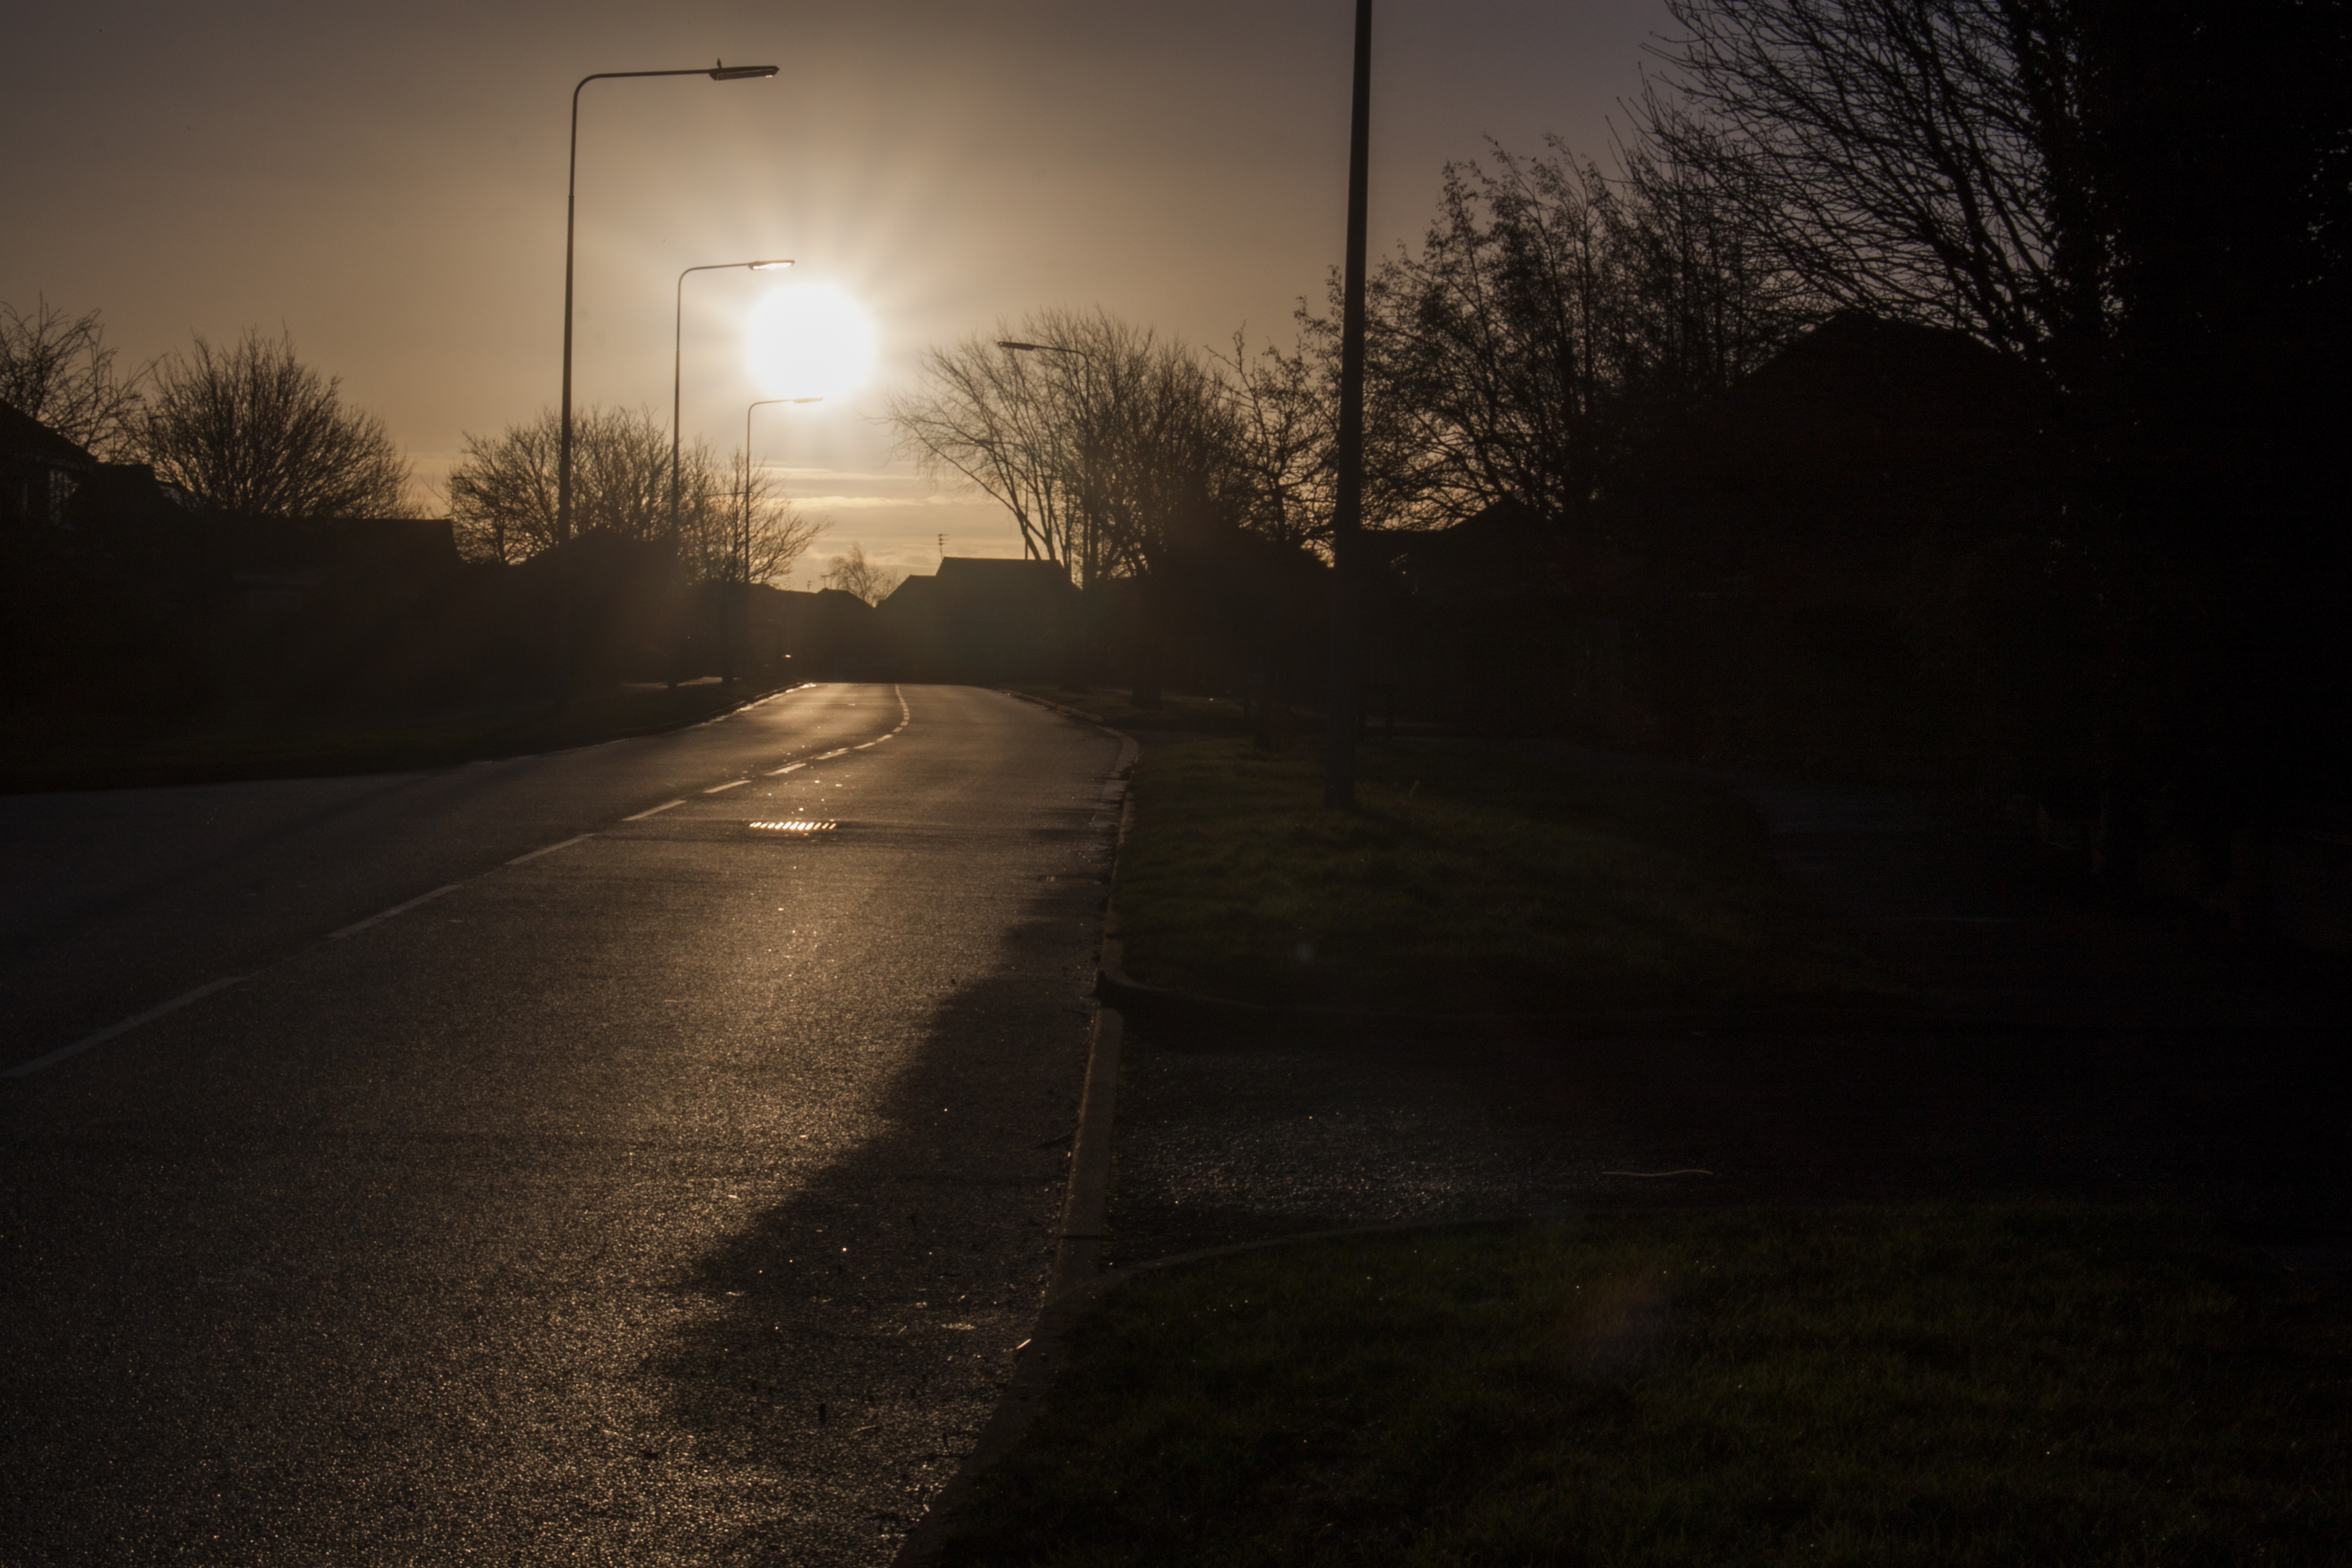
light, sun, fog, sunrise, sunset, mist, night, sunlight, morning, dawn, atmosphere, dusk, evening, weather, darkness, lighting, uk, peterborough, atmospheric phenomenon